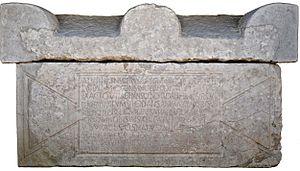
Sarcophage du sénateur Alethius (VIe s.) à Charmes-sur-Rhône. CIL XII, 2660
Charmes-sur-Rhône est une commune française, située dans le département de l'Ardèche en région Auvergne-Rhône-Alpes.
En architecture, un cartouche est un ornement sculpté décorant la façade d'un bâtiment, constitué d'un encadrement bordant une surface affichant l'année de construction de l'édifice, son nom, une devise, une épitaphe, des armoiries ou un motif ornemental.
Le sarcophage d’Alethius est un monument gallo-romain du Vᵉ ou VIᵉ siècle à Charmes-sur-Rhône.